Mendig station

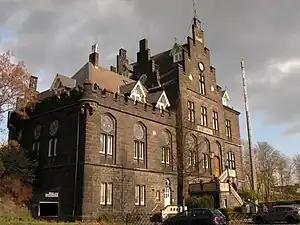

Mendig is a station in the town of Mendig in the German state of Rhineland-Palatinate. It was called "Niedermendig" until 1877. It is located on the Cross Eifel Railway ("Eifelquerbahn"), which has two tracks from Andernach station and continues as a single track to Gerolstein station. The only set of points at the station is located west of the platform just before the Bahnstraße level crossing and has the points number of 23.